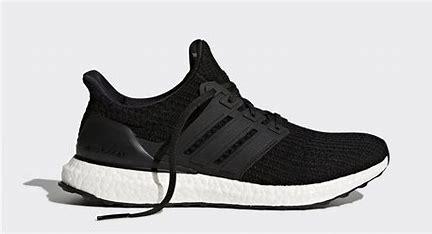
Brand: Adidas
Model: Ultra Boost 4